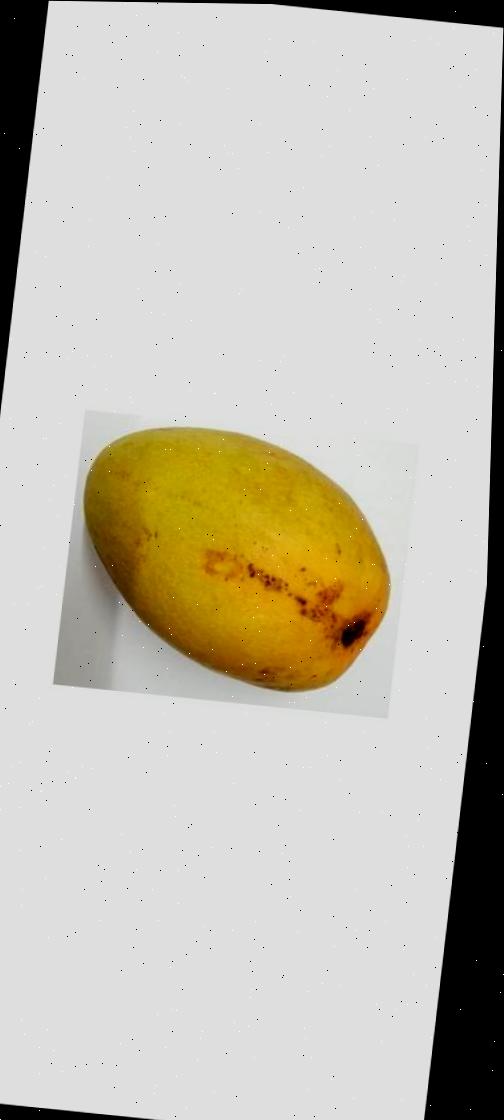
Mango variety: Bari-11